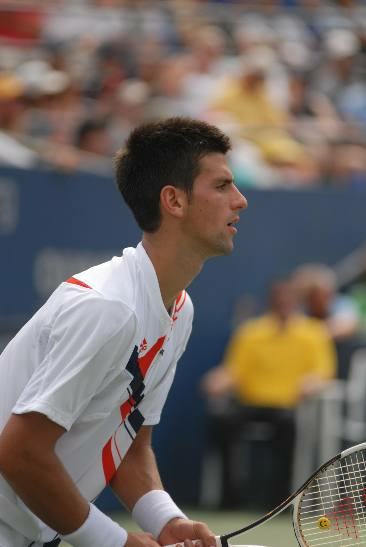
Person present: Yes